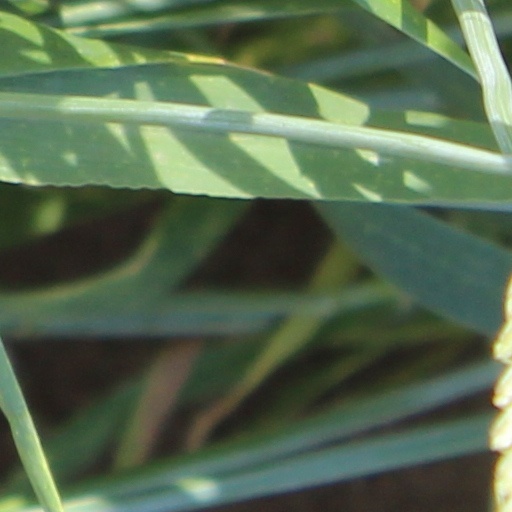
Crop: wheat